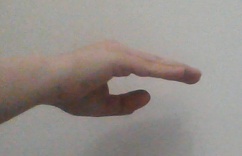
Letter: jeem